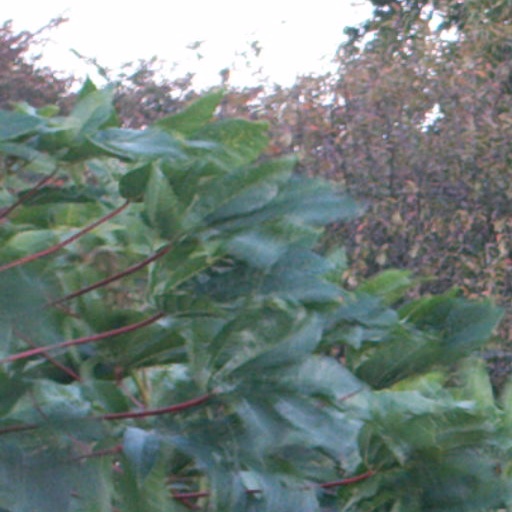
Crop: cassava